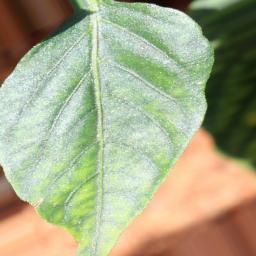
Label: nutritional